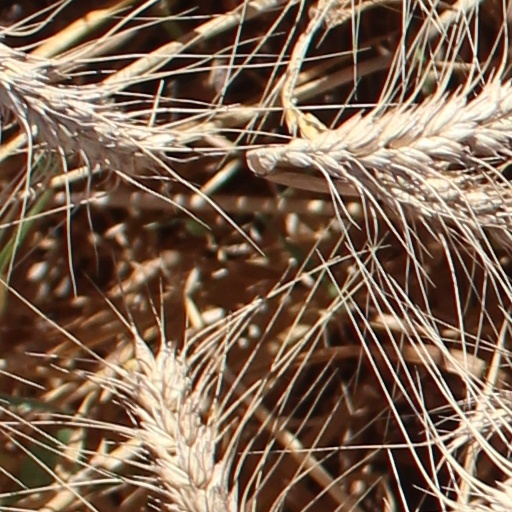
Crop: wheat